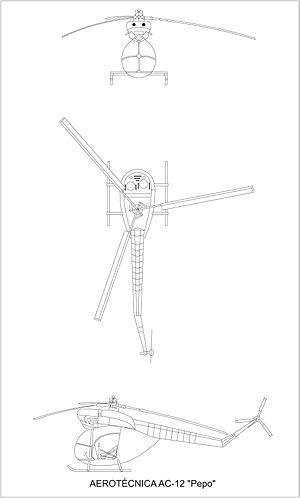
L'Aerotécnica AC-12 Pepo est un hélicoptère léger biplace des années 1950. Conçu par le Français Jean Cantinieau, c'est le premier hélicoptère construit en série en Espagne.